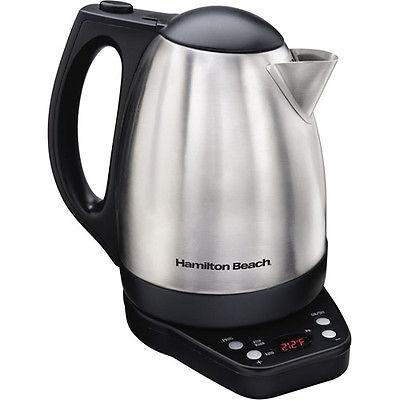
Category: kettle